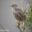
Label: bird